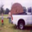
Label: pickup_truck